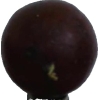
Label: gooseberry